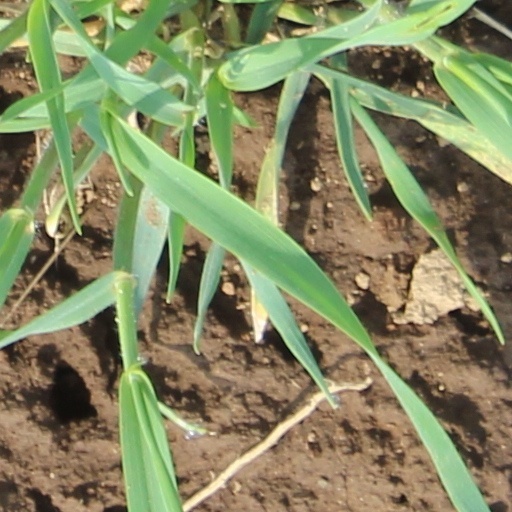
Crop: wheat